Louis Lewin

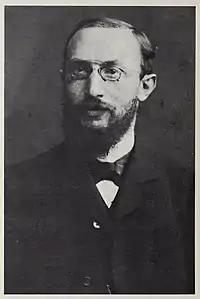
Louis Lewin

Louis Lewin (9 November 1850 - 1 December 1929) was a German pharmacologist. In 1887 he received his first sample of the Peyote cactus from Dallas, Texas-based physician John Raleigh Briggs (1851-1907), and later published the first methodical analysis of it, causing a variant to be named "Anhalonium lewinii" in his honor.